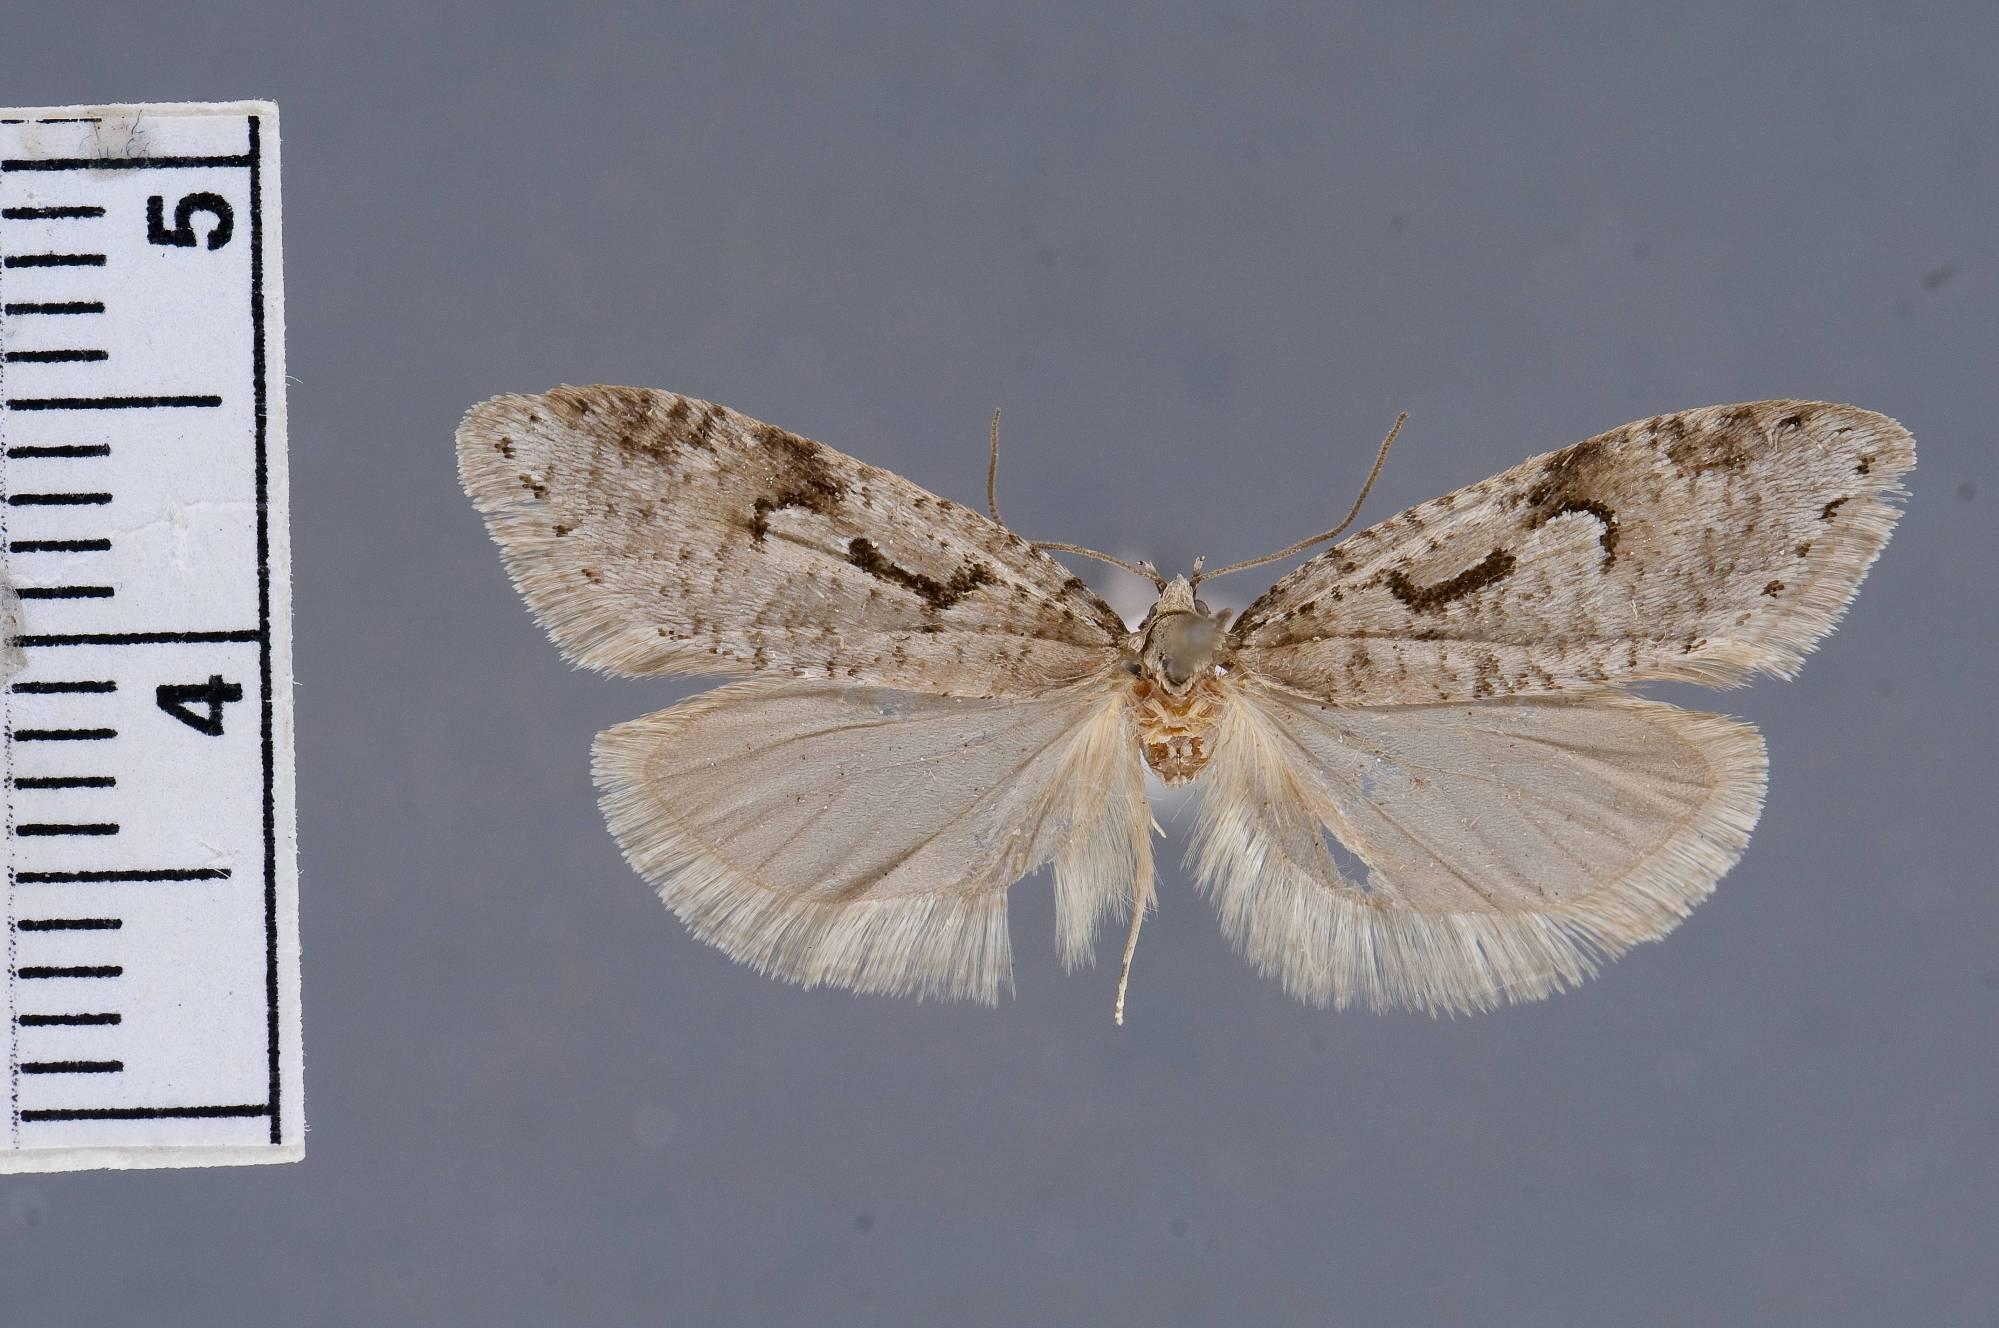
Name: Semioscopis merriccella
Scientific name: Semioscopis merriccella Dyar, 1902
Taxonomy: Animalia, Arthropoda, Insecta, Lepidoptera, Glossata, Depressariidae, Depressariinae
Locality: New Brighton, Beaver, Pennsylvania, United States
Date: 15 Mar 1902